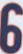
Number: 6